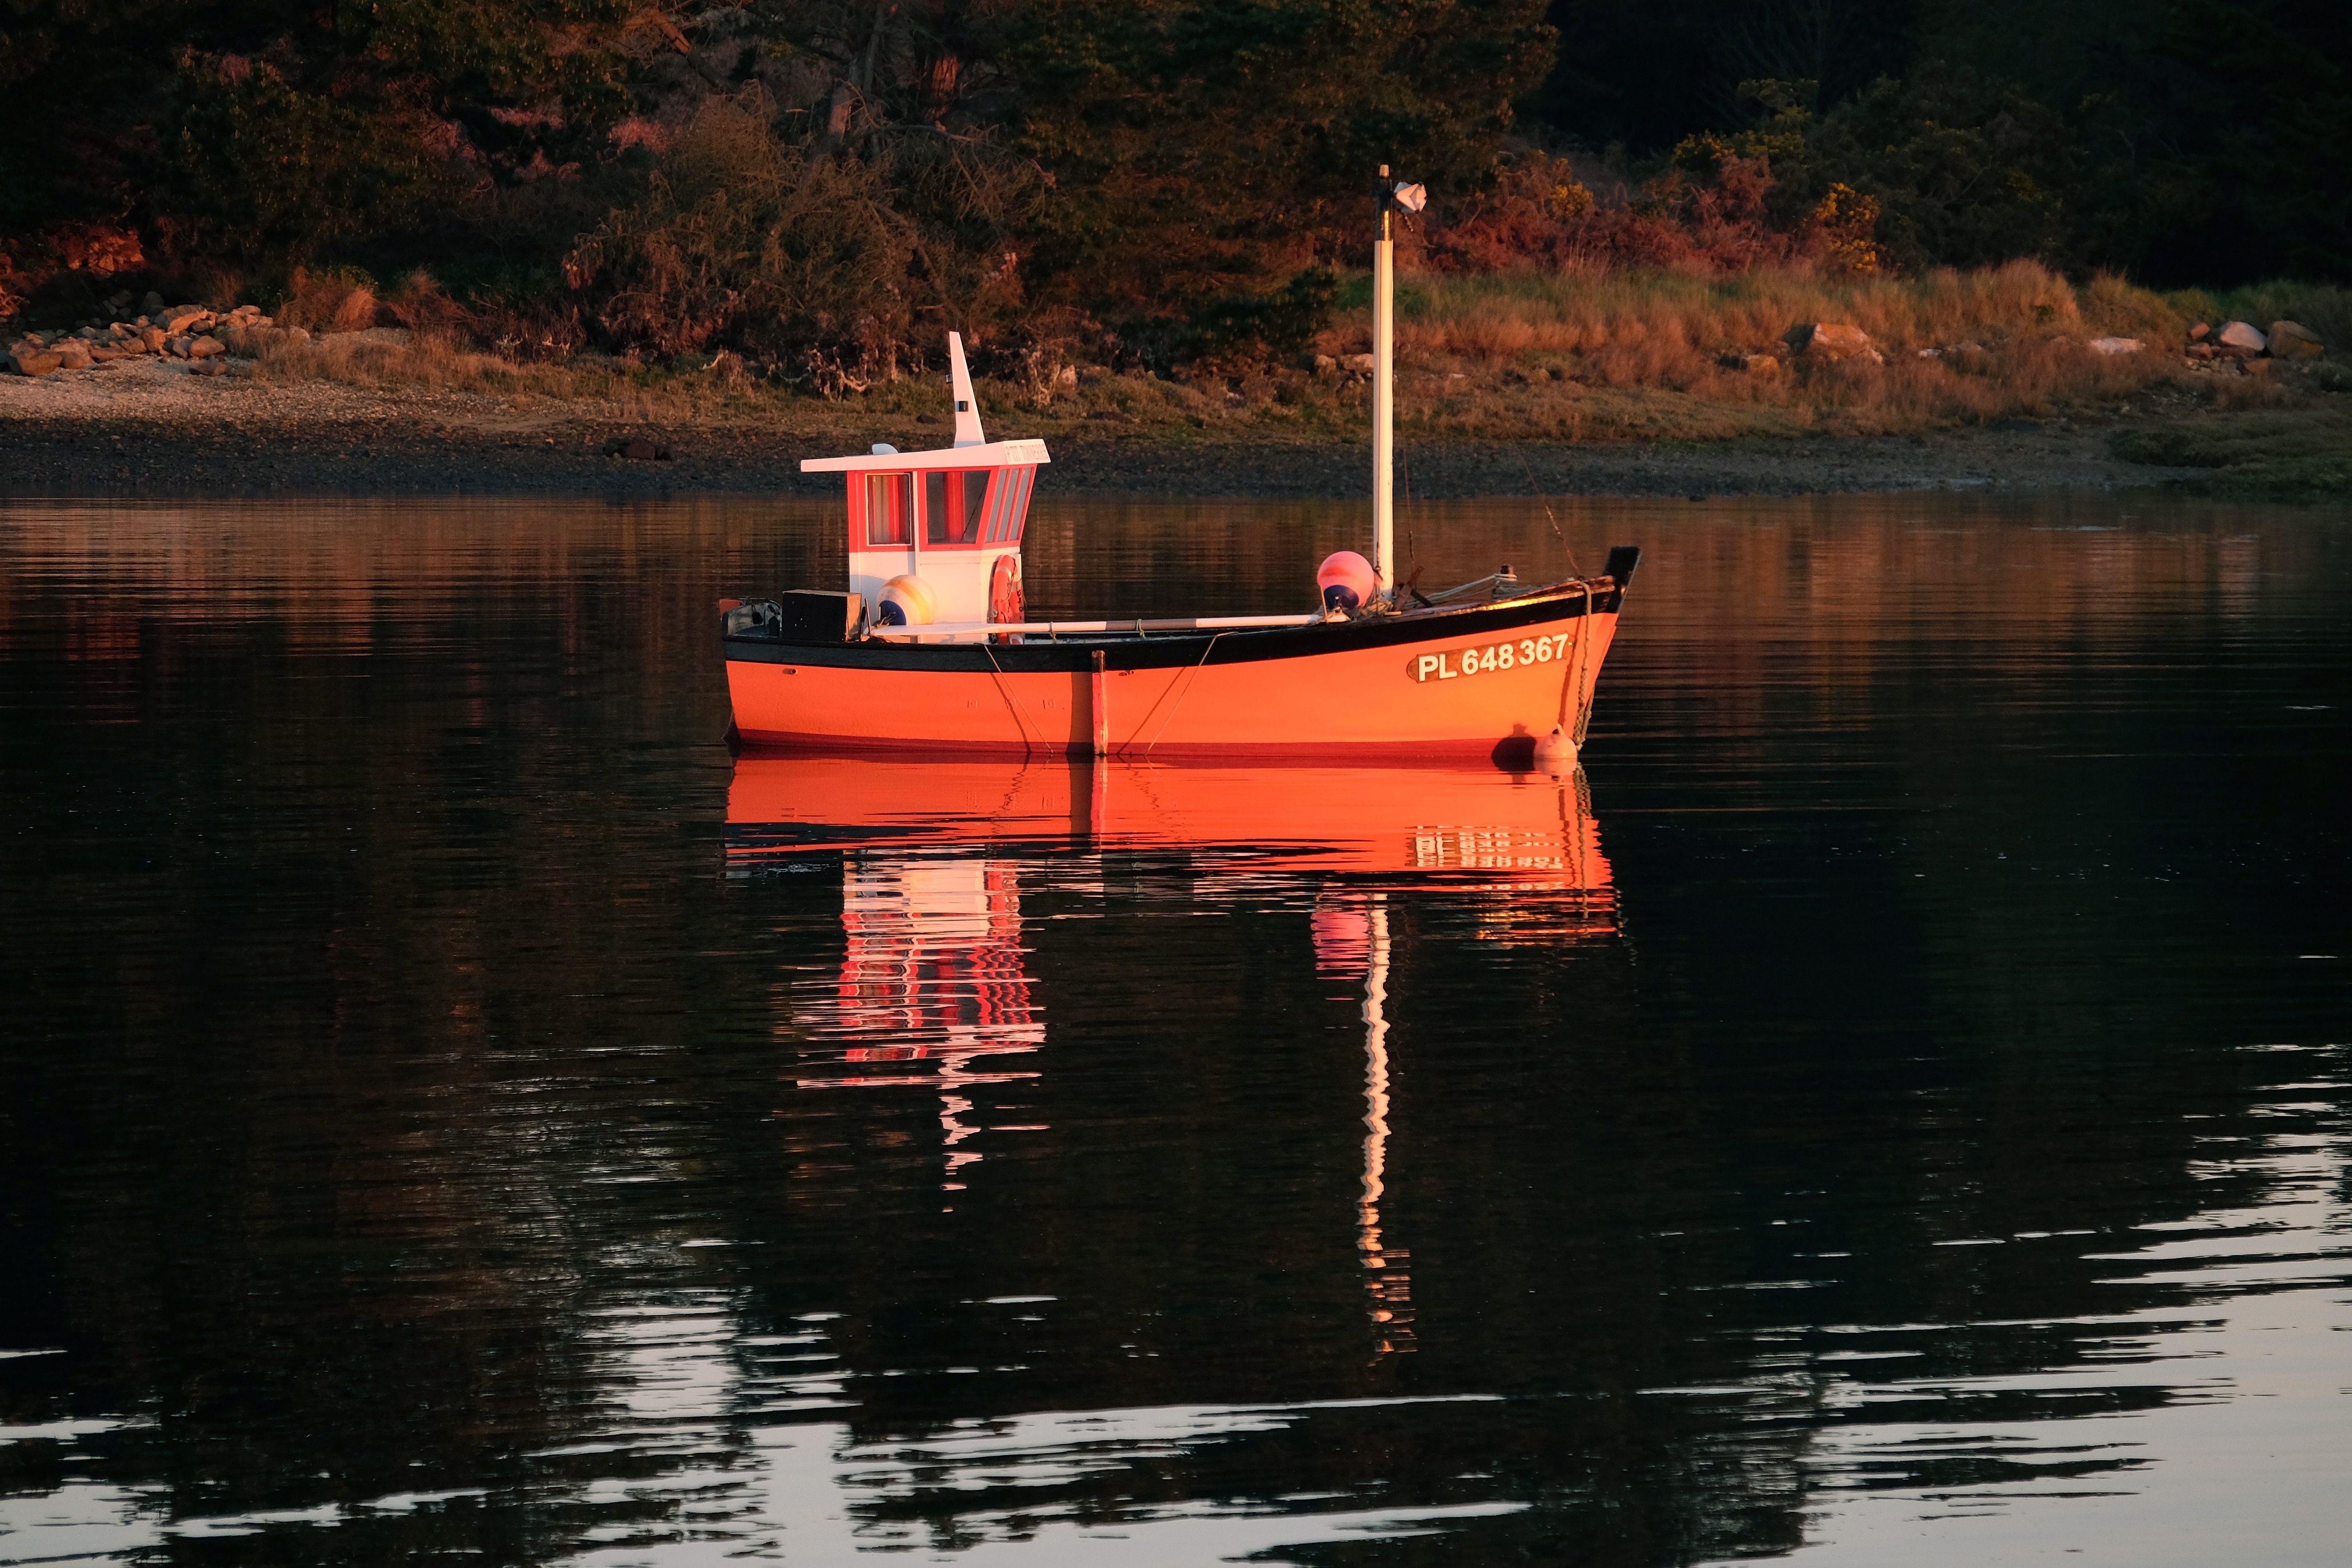
sea, water, sunrise, sunset, boat, lake, dusk, evening, reflection, vehicle, waterway, boating, watercraft, brittany, watercraft rowing, reflection on the water